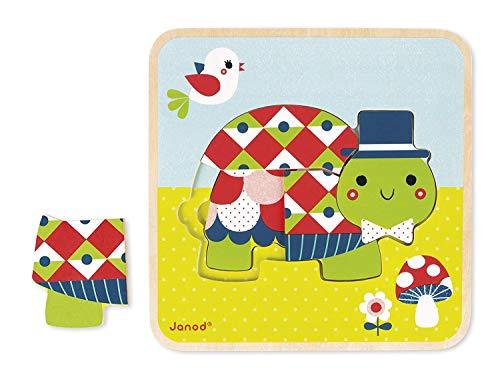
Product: Janod 3 Level Puzzle - Turtle Puzzle
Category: Toys & Games | Puzzles | Brain Teasers | Puzzle Boxes
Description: Make a mama, papa, and baby turtle.
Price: $14.99
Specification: ProductDimensions:8.8x0.6x8.8inches|ItemWeight:1.04pounds|ShippingWeight:1.25pounds(Viewshippingratesandpolicies)|DomesticShipping:ItemcanbeshippedwithinU.S.|InternationalShipping:ThisitemcanbeshippedtoselectcountriesoutsideoftheU.S.LearnMore|ASIN:B01EI6AEPC|Itemmodelnumber:J07012|Manufacturerrecommendedage:24months-4years